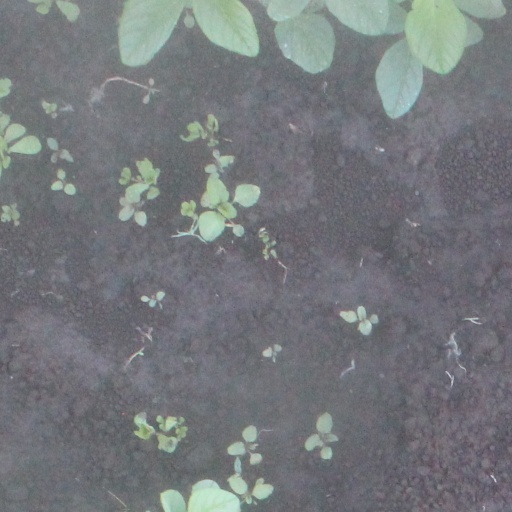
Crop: soybean